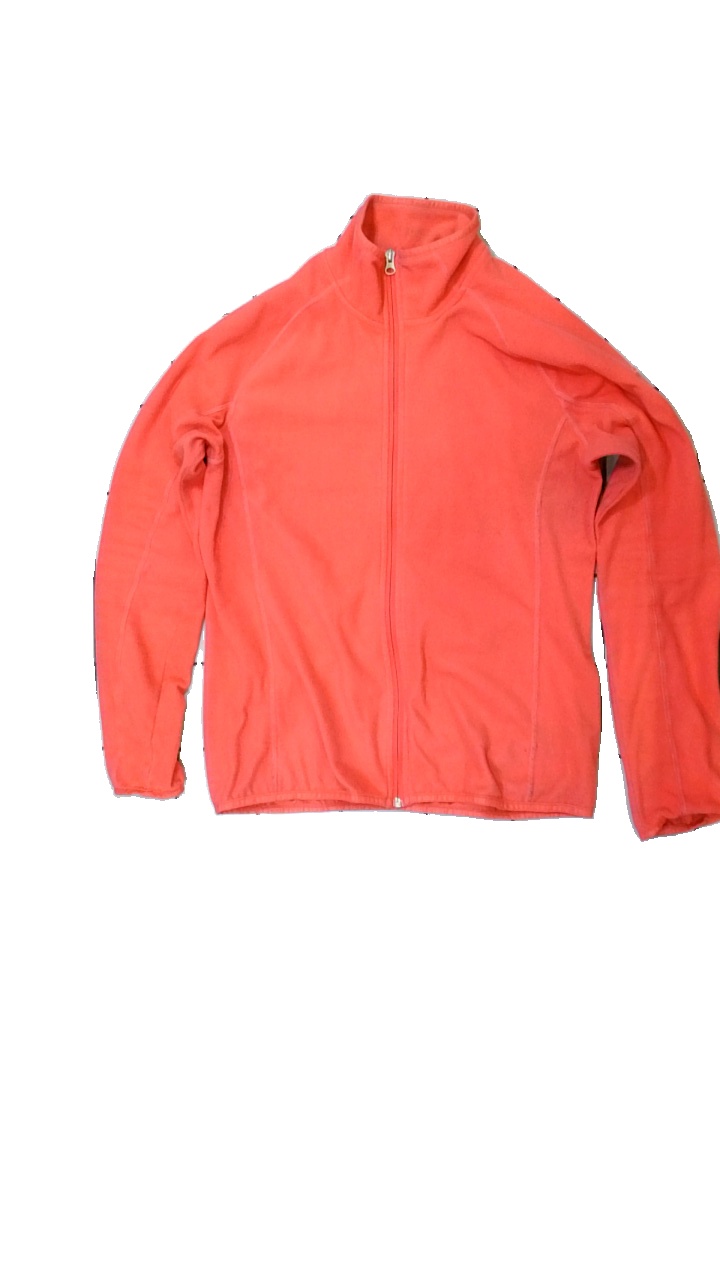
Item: Cardigan (Ladies)
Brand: Mckinley (intersport)
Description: rosa fleece kofta med logga på arm, nopprig
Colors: Pink
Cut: Regular
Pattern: Logo print
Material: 100% polyester
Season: Spring
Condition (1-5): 2
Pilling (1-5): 2
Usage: Export
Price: <50